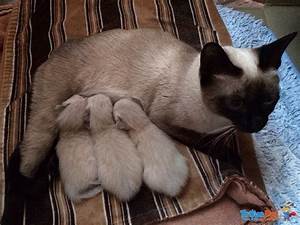
Label: gatto